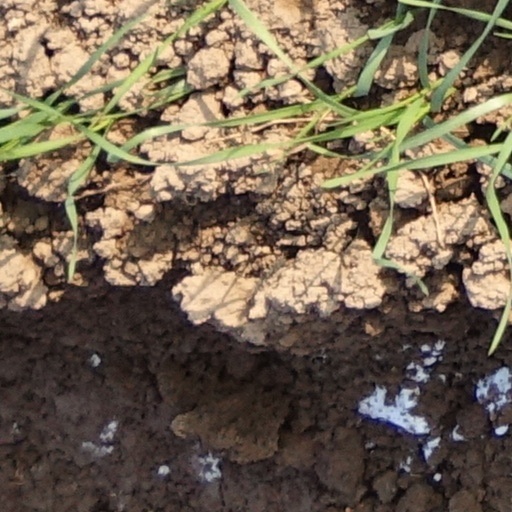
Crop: wheat